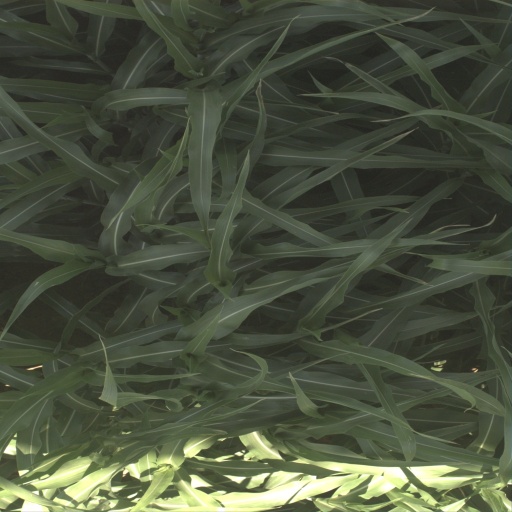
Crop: sorghum